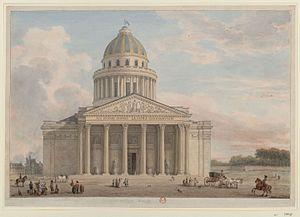
Le Panthéon de Paris en 1794-1795.
Le Panthéon de Rome est un édifice religieux antique situé sur la piazza della Rotonda (Rome), bâti sur l'ordre d'Agrippa au Iᵉʳ siècle av. J.-C. Endommagé par plusieurs incendies, il fut entièrement reconstruit sous Hadrien. À l’origine, le Panthéon était un temple dédié à toutes les divinités de la religion antique. Il fut converti en église au VIIᵉ siècle et est aujourd'hui la basilique Santa Maria ad Martyres. C’est le plus grand monument romain antique qui nous soit parvenu en état pratiquement intact, du fait de son utilisation ininterrompue jusqu'à nos jours. Il a donné son nom à un quartier de Rome.
Le Panthéon est un monument de style néo-classique situé dans le 5ᵉ arrondissement de Paris. Au cœur du Quartier latin, sur la montagne Sainte-Geneviève, il est au centre de la place du Panthéon et entouré notamment de la mairie du 5ᵉ arrondissement, du lycée Henri-IV, de l'église Saint-Étienne-du-Mont, de la bibliothèque Sainte-Geneviève et de la faculté de droit. La rue Soufflot lui dessine une perspective jusqu'au jardin du Luxembourg.